Peter Alexander (artist)

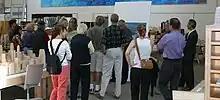
Peter Alexander speaking in front of his mural "Blue"

Peter Alexander (February 27, 1939 – May 26, 2020) was an American artist who was part of the Light and Space artistic movement in southern California in the 1960s. He is notable for his resin sculptures from the 1960s and 1970s.